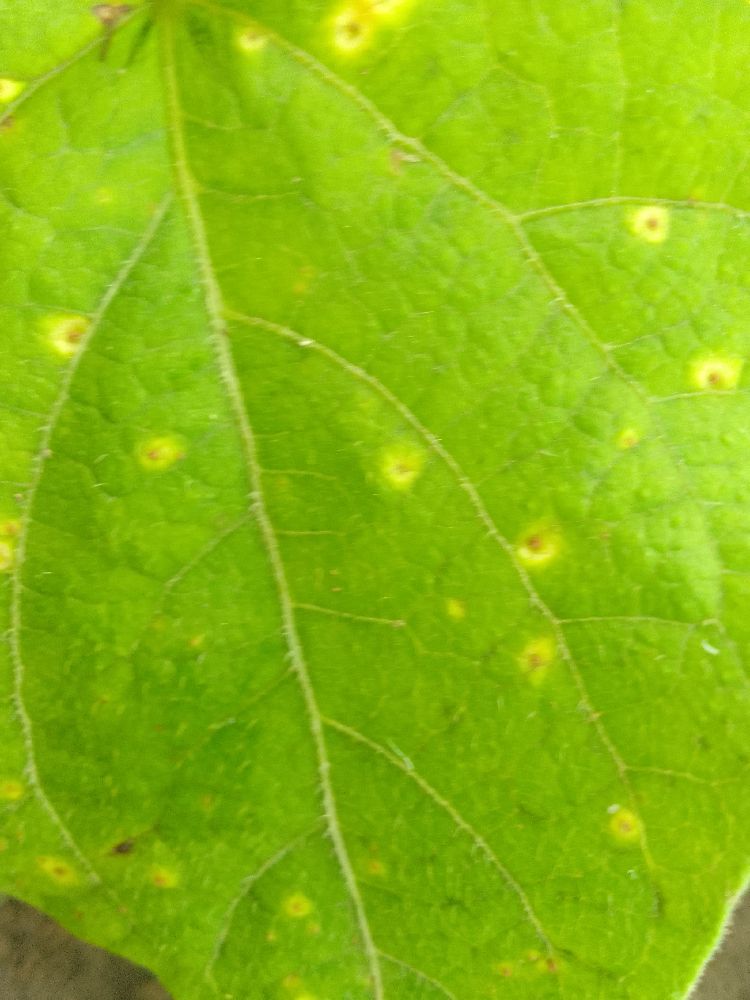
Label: rust